Al-Azhar Mosque

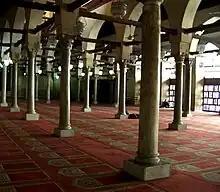
A large room filled with rows of cylindrical columns on top of square bases. The columns support arches which are pierced by square beams going the length of the room in both directions. Hanging from the beams are lamps, and the room's floor is covered with a red carpet with a repeated beige arched doorway shaped design on it. Exterior light enters from right of the room.

During his tenure as Prime Minister, and later President, Nasser continued the efforts to limit the power of the "ulema" of al-Azhar and to use its influence to his advantage. In 1952, the "waqfs" were nationalized and placed under the authority of the newly created Ministry of Religious Endowments, cutting off the ability of the mosque to control its financial affairs. He abolished the "sharia" courts, merging religious courts with the state judicial system in 1955, severely limiting the independence of the "ulema". The 1961 reform law, which invalidated an earlier law passed in 1936 that had guaranteed the independence of al-Azhar, gave the President of Egypt the authority to appoint the "sheikh al-Azhar", a position first created during Ottoman rule and chosen from and by the "ulema" since its inception. Al-Azhar, which remained a symbol of the Islamic character of both the nation and the state, continued to influence the population while being unable to exert its will over the state. Al-Azhar became increasingly co-opted into the state bureaucracy after the revolution—independence of its curriculum and its function as a mosque ceased. The authority of the "ulema" were further weakened by the creation of government agencies responsible for providing interpretations of religious laws. While these reforms dramatically curtailed the independence of the "ulema", they also had the effect of reestablishing their influence by integrating them further into the state apparatus. The 1961 reform law also provided the "ulema" with the resources of the state, though the purse strings were outside of their control. While Nasser sought to subjugate the "ulema" beneath the state, he did not allow more extreme proposals to limit the influence of al-Azhar. One such proposal was made by Taha Hussein in 1955. Hussein sought to dismantle the Azharite primary and secondary educational system and transform the university into a faculty of theology which would be included within the modern, secular, collegiate educational system. The "ulema" opposed this plan, though Nasser's choice of maintaining al-Azhar's status was due more to personal political considerations, such as the use of al-Azhar to grant legitimacy to the regime, than on the opposition of the "ulema".